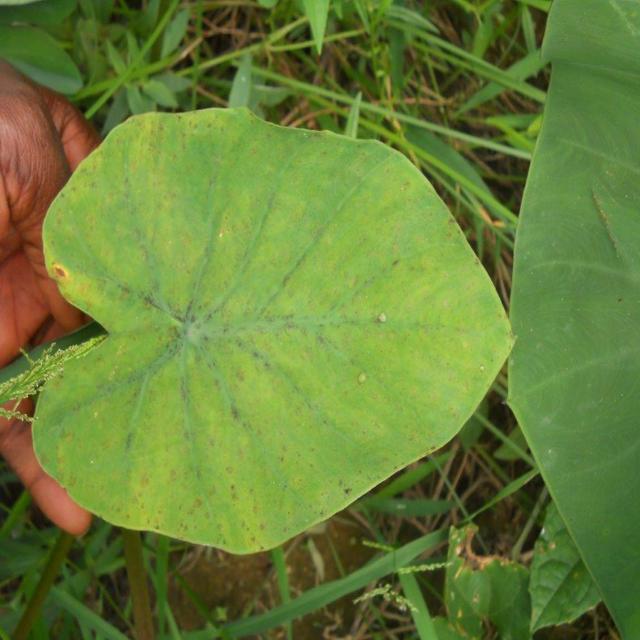
Label: Early_Blight